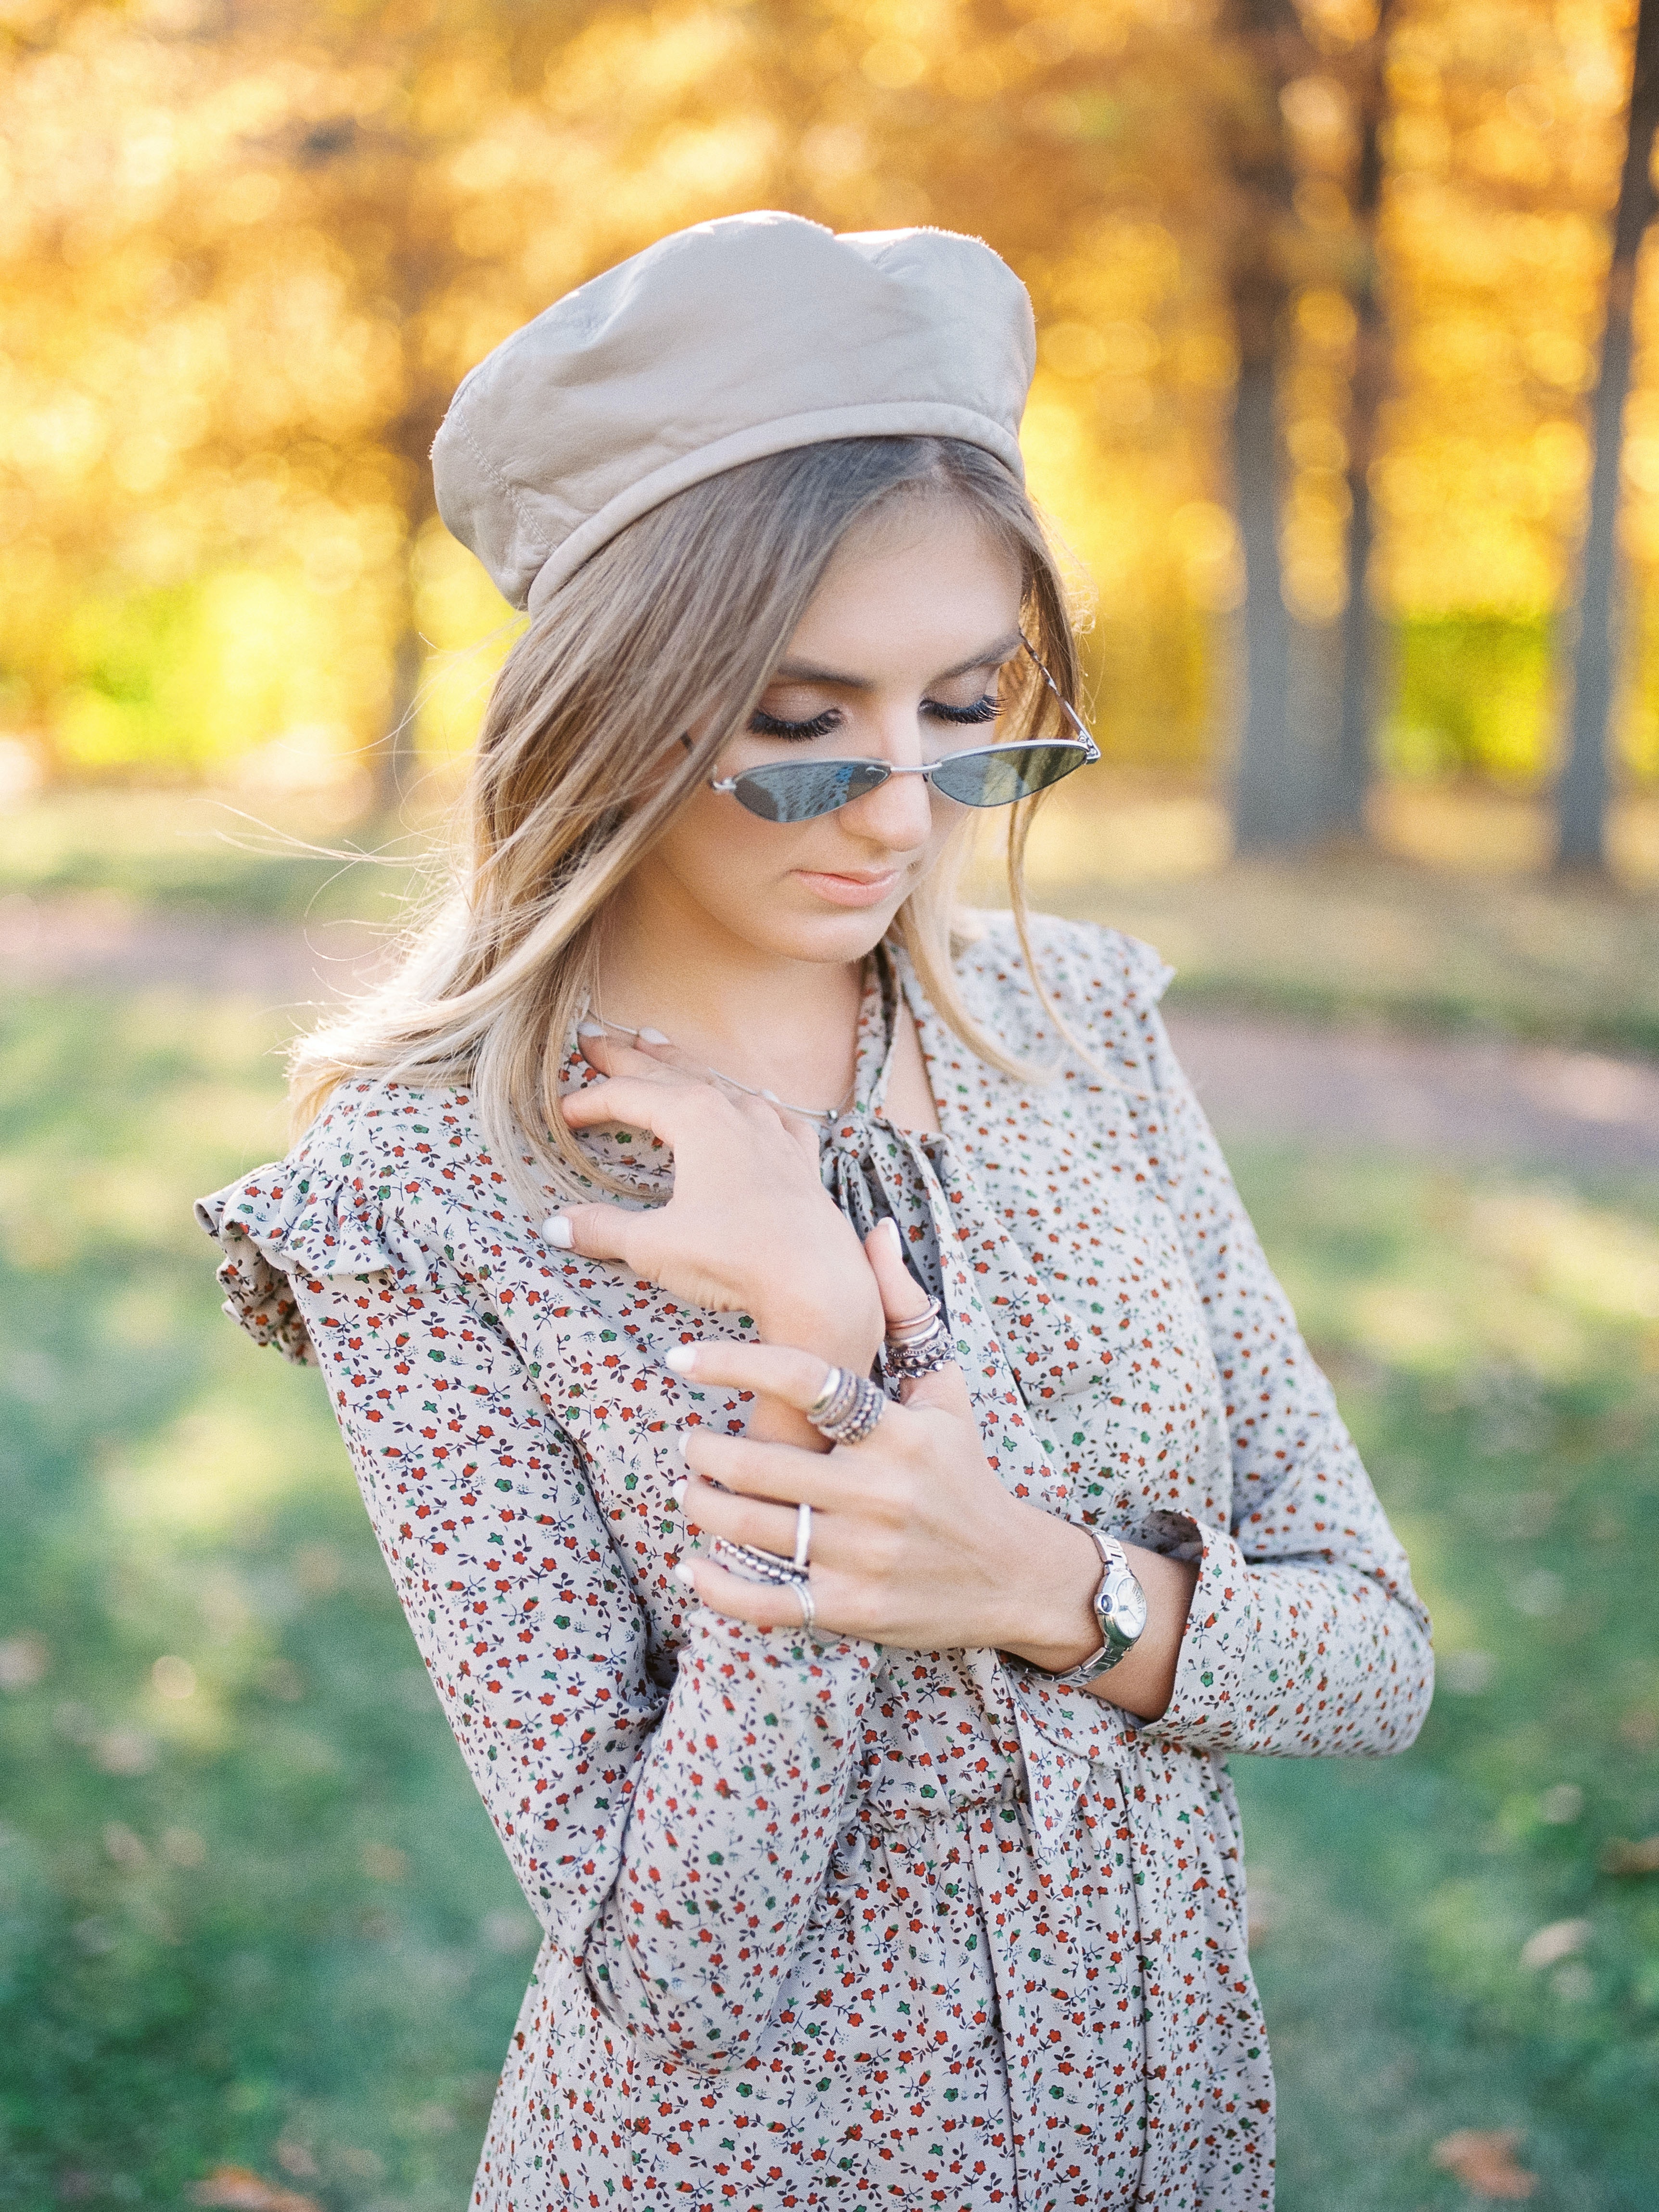
woman, face, glasses, lip, smile, outerwear, shoulder, eye, vision care, sunglasses, dress, street fashion, flash photography, People in nature, eyewear, happy, sunlight, yellow, cap, style, waist, grass, fashion design, summer, fashion model, headpiece, necklace, jewellery, electric blue, long hair, blond, formal wear, brown hair, pattern, fur, fashion accessory, beanie, hair accessory, portrait photography, winter, forest, top, photo shoot, portrait, hair coloring, autumn